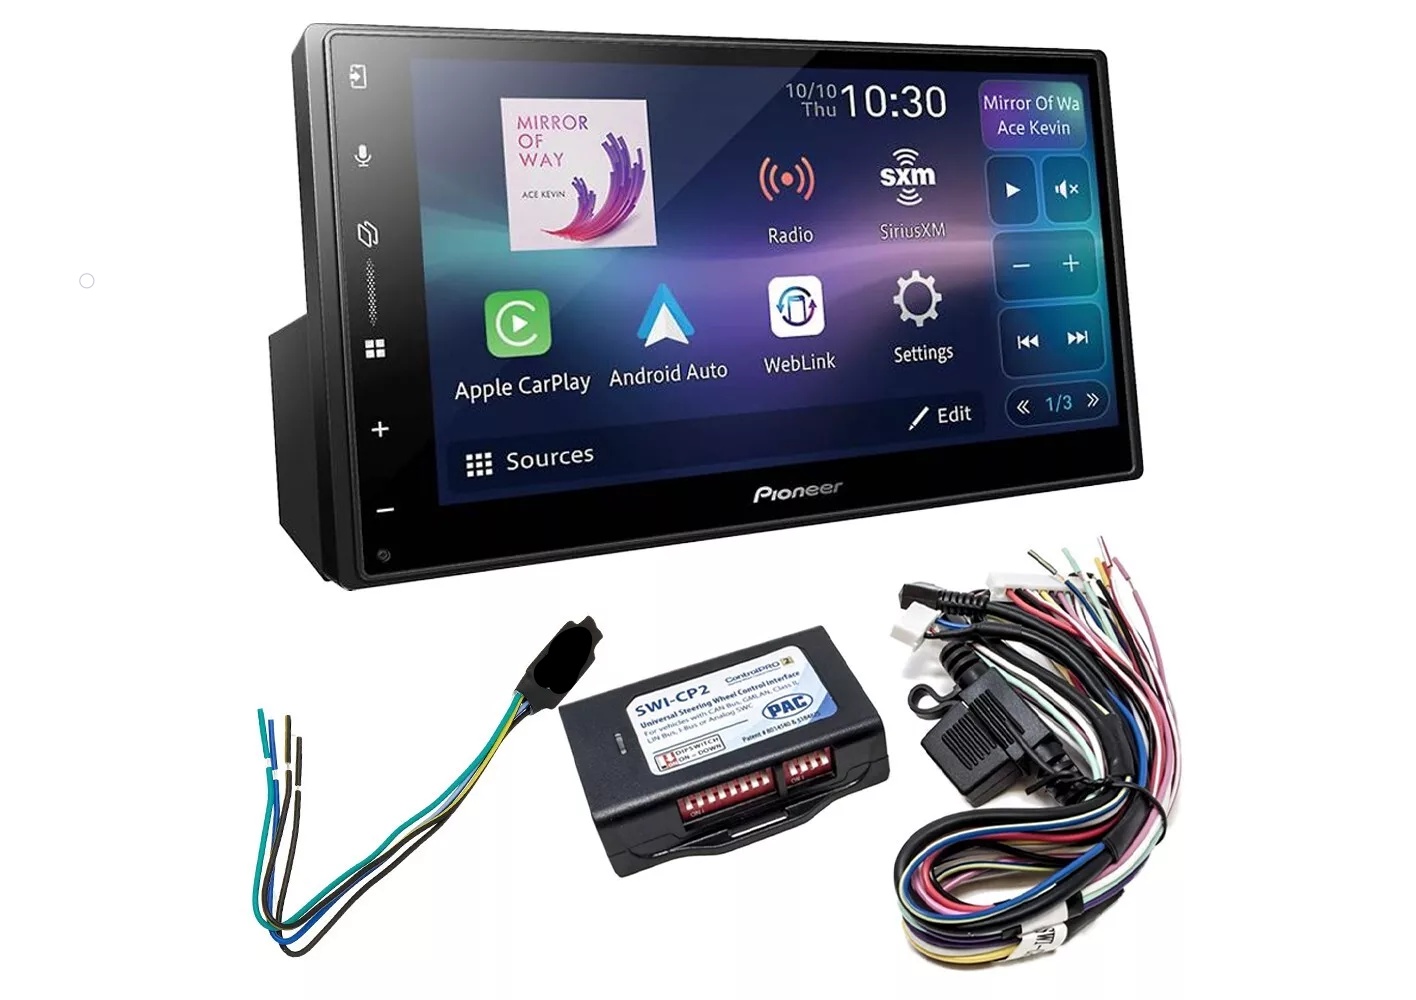
Pioneer DMH-W3000NEX 6.8" Indash Digital Media Receiver Apple CarPlay Android Auto + Steering Wheel Control + Bypass
Pioneer DMH-W3000NEX 6.8" In-dash Multimedia Digital Media Receiver, Wireless Apple CarPlay and Android Auto, Bluetooth, Backup Camera Compatible, Touchscreen, One Touch Navigation + PAC SWI-CP2 Universal Steering Wheel Control Adapter + Bypass We are introducing the pinnacle of in-car entertainment technology: the DMH-W3000NEX. Our best-selling DMH-W2770NEX head unit is an evolution, with newly added features to enhance your ride. General Features: Condition: New 6.8" display with LED backlight Wireless connectivity for Apple CarPlay and Android Auto Amazon Alexa Built-in Bluetooth SiriusXM-Ready and RDS radio support Weblink functionality 13-Band Graphic EQ for audio customization Premium capacitors for quality MOSFET 50 W x 4 power output Six Hi-Volt pre-outs (4 volts) Time alignment feature Back-up camera ready Built-in Wi-Fi for Internet connectivity GUI customization options Pioneer Quick Access Menu for easy navigation What's in the DMH-W3000NEX package: DMH-W3000NEX owner's manual Digital multimedia receiver (10A fuse) Main wiring harness Preout harness SWC/Backup camera harness Aux harness SiriusXM harness 58" USB extension cable Microphone w/ bracket GPS antenna Sticky pad 3 Self-adhesive clips Two-sided tape Installation Manual Quick Start Guide Warning: This product can expose you to, known to the State of California, to cause cancer. For more information, go to P65Warnings.ca.
Brand: Pioneer
Category: Electronics > Audio > Audio Players & Recorders > Stereo Systems